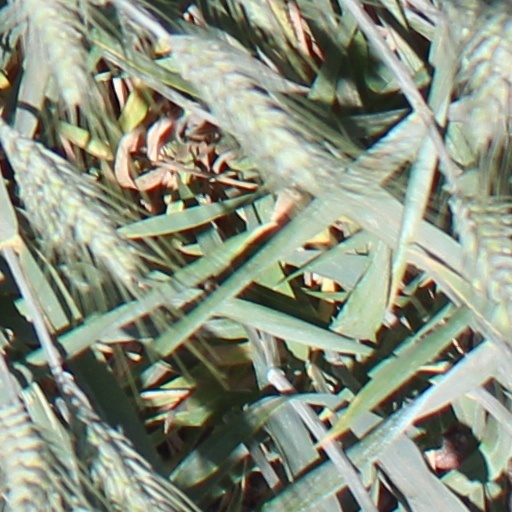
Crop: wheat